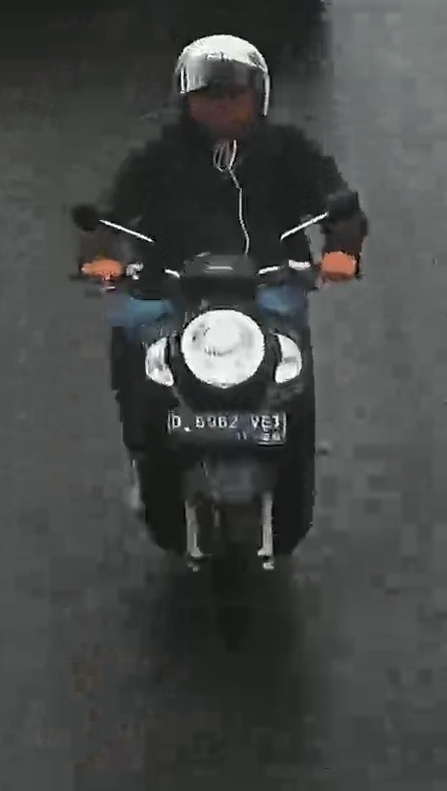
person-with-helmet: 1
person-without-helmet: 0